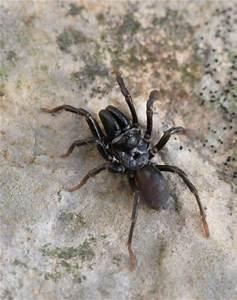
spider